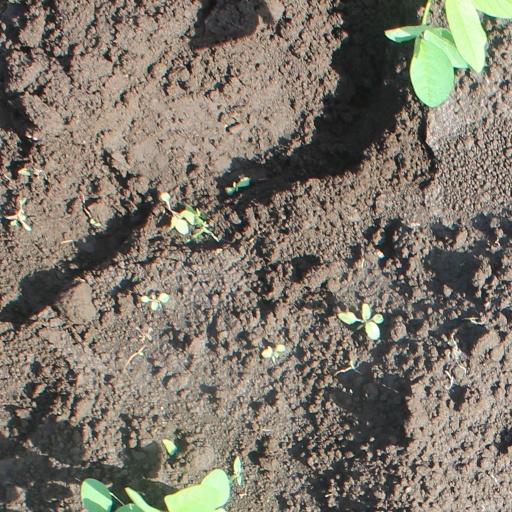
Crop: soybean